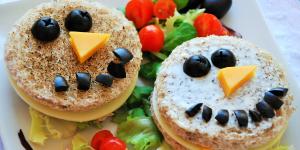
sandwich con forma de muneco de nieve facil